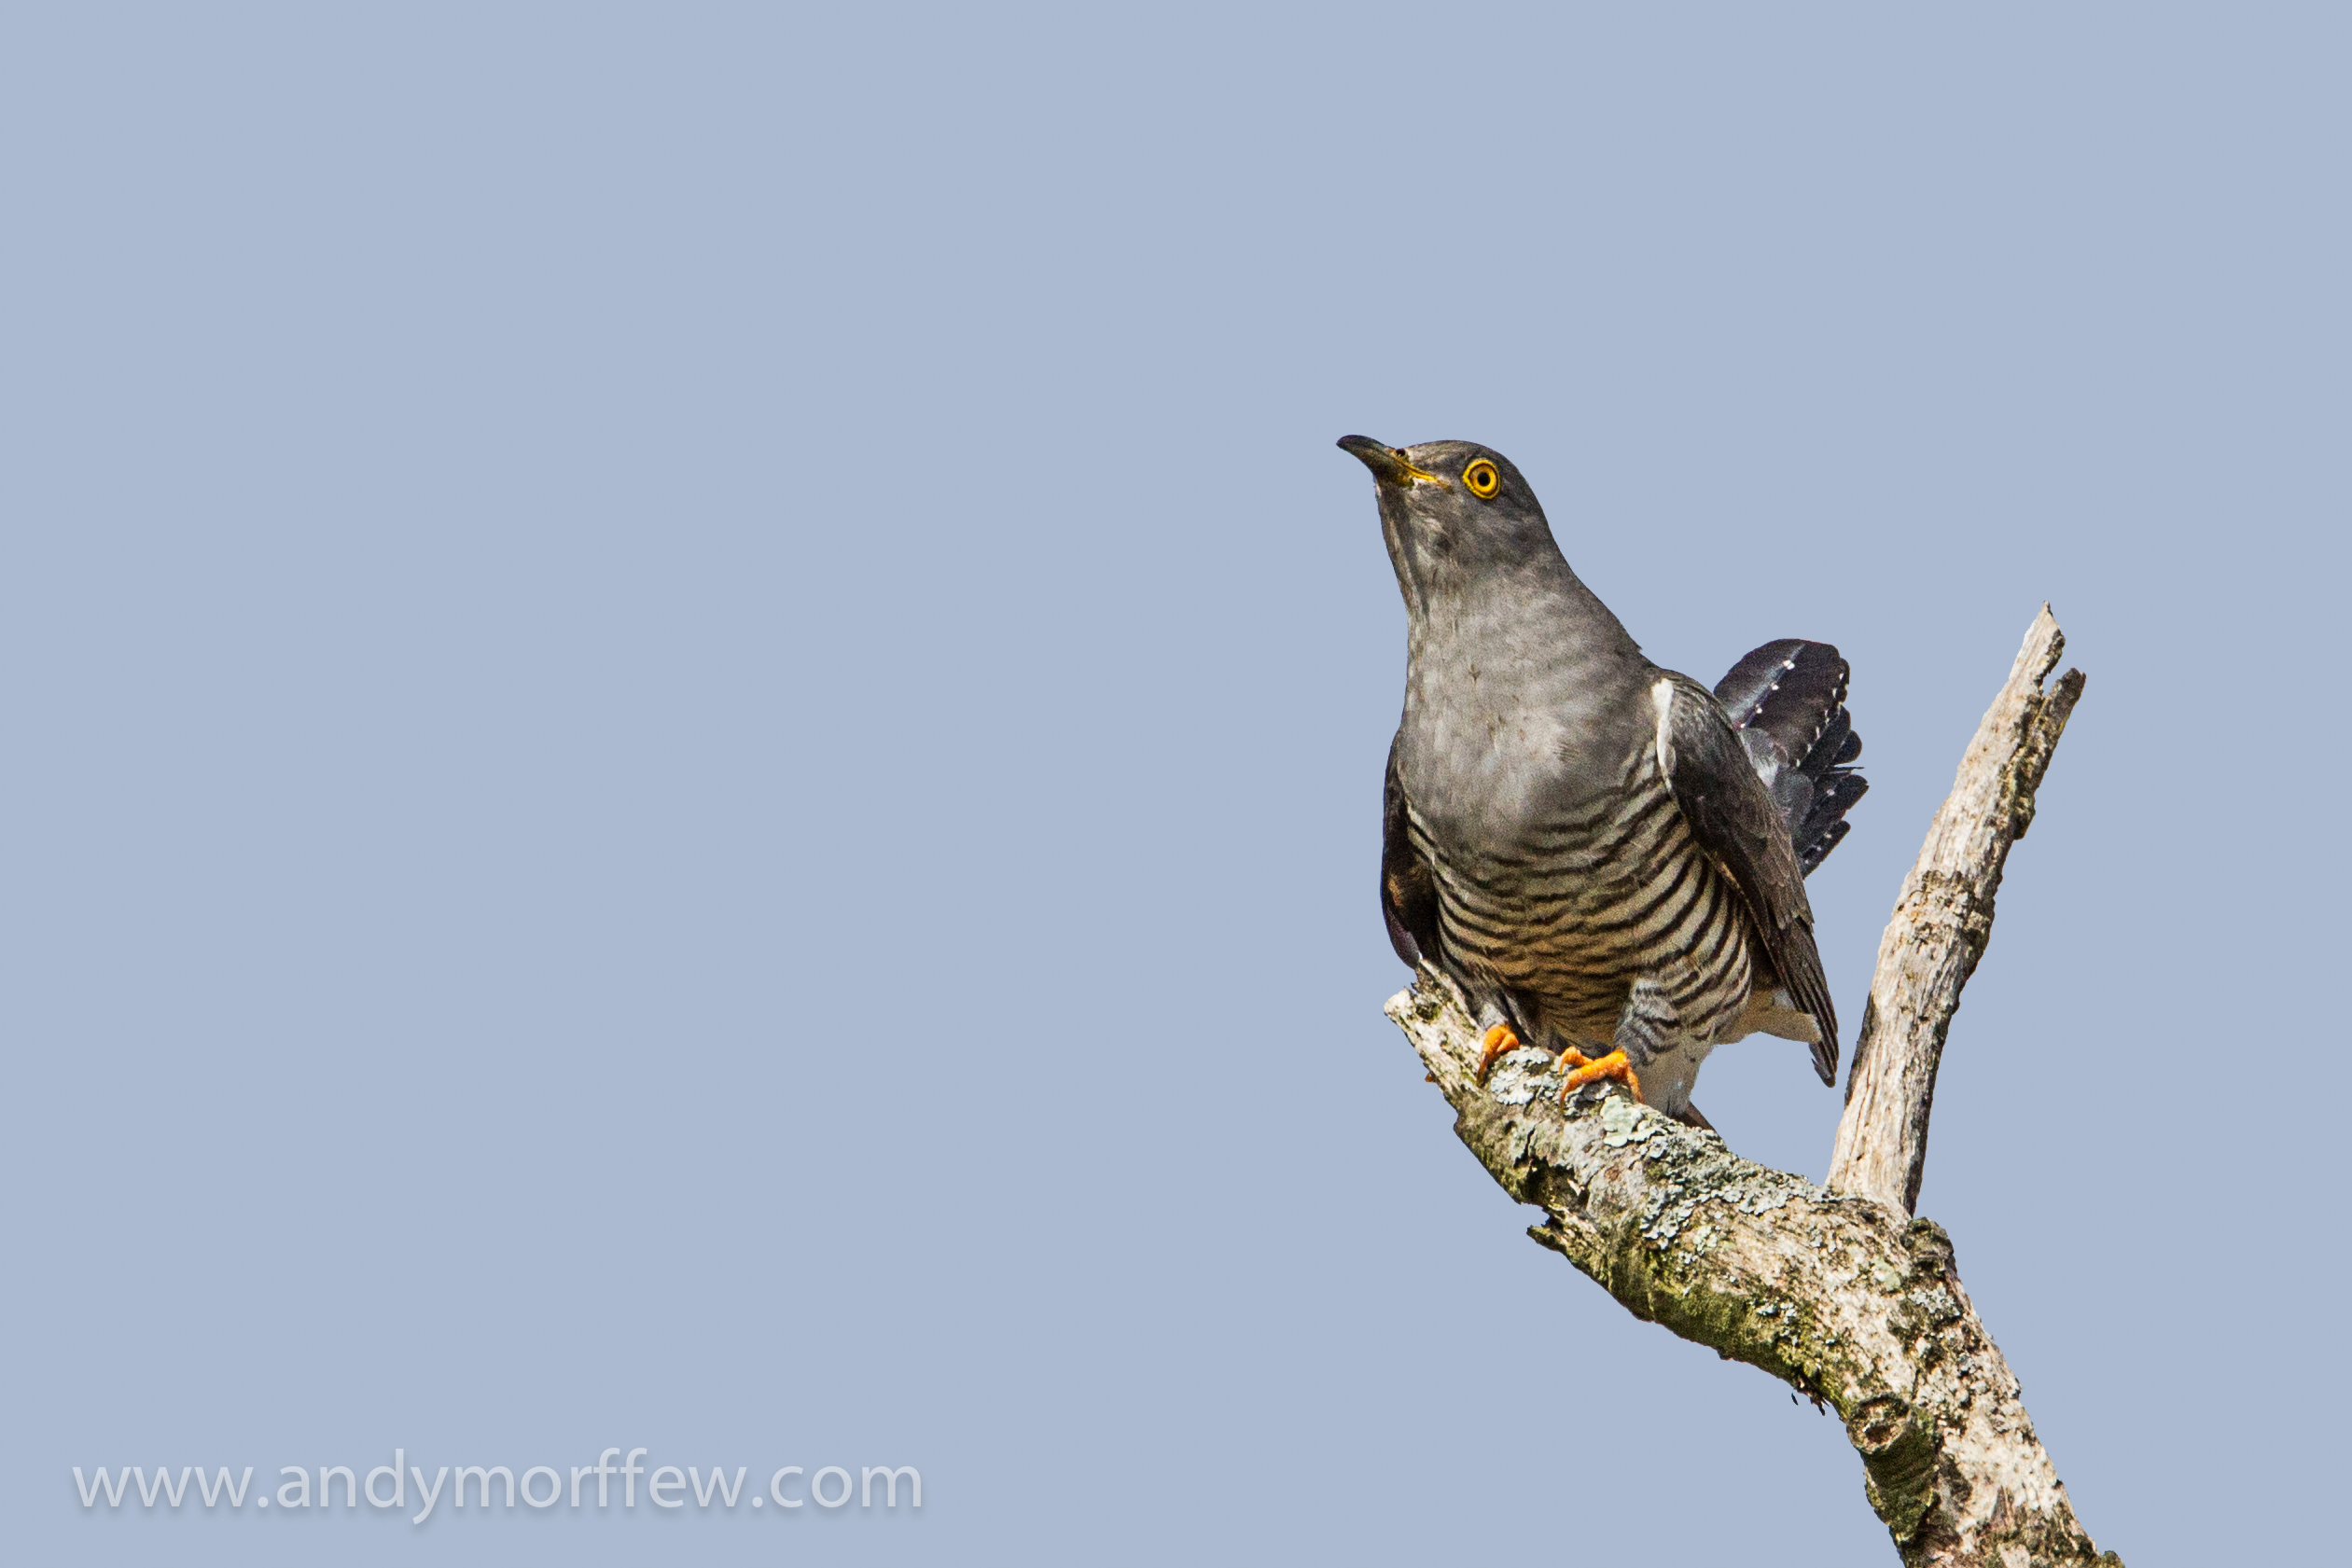
branch, bird, wing, beak, fauna, vertebrate, andymorffew, morffew, hampshire, newforest, cuckoo, perching bird